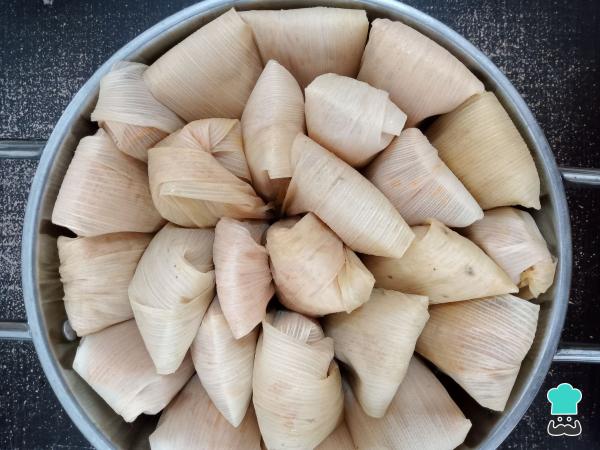
0Distribuye los tamales en una olla, cúbrelos por encima con más hojas de maíz y cocina al vapor con agua purificada. Primero con fuego alto y, a partir de que rompan el hervor, cuenta 1 hora. Transcurrido el tiempo, baja el fuego al mínimo y cuenta de 50 minutos/1 hora más.Truco: recuerda agregar 1 o 2 cucharaditas de sal o consomé en polvo extra al agua de cocción de los tamales para que no te queden insípidos.